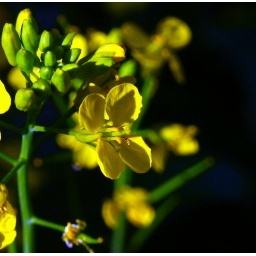
The bright yellow mustered flower in my garden